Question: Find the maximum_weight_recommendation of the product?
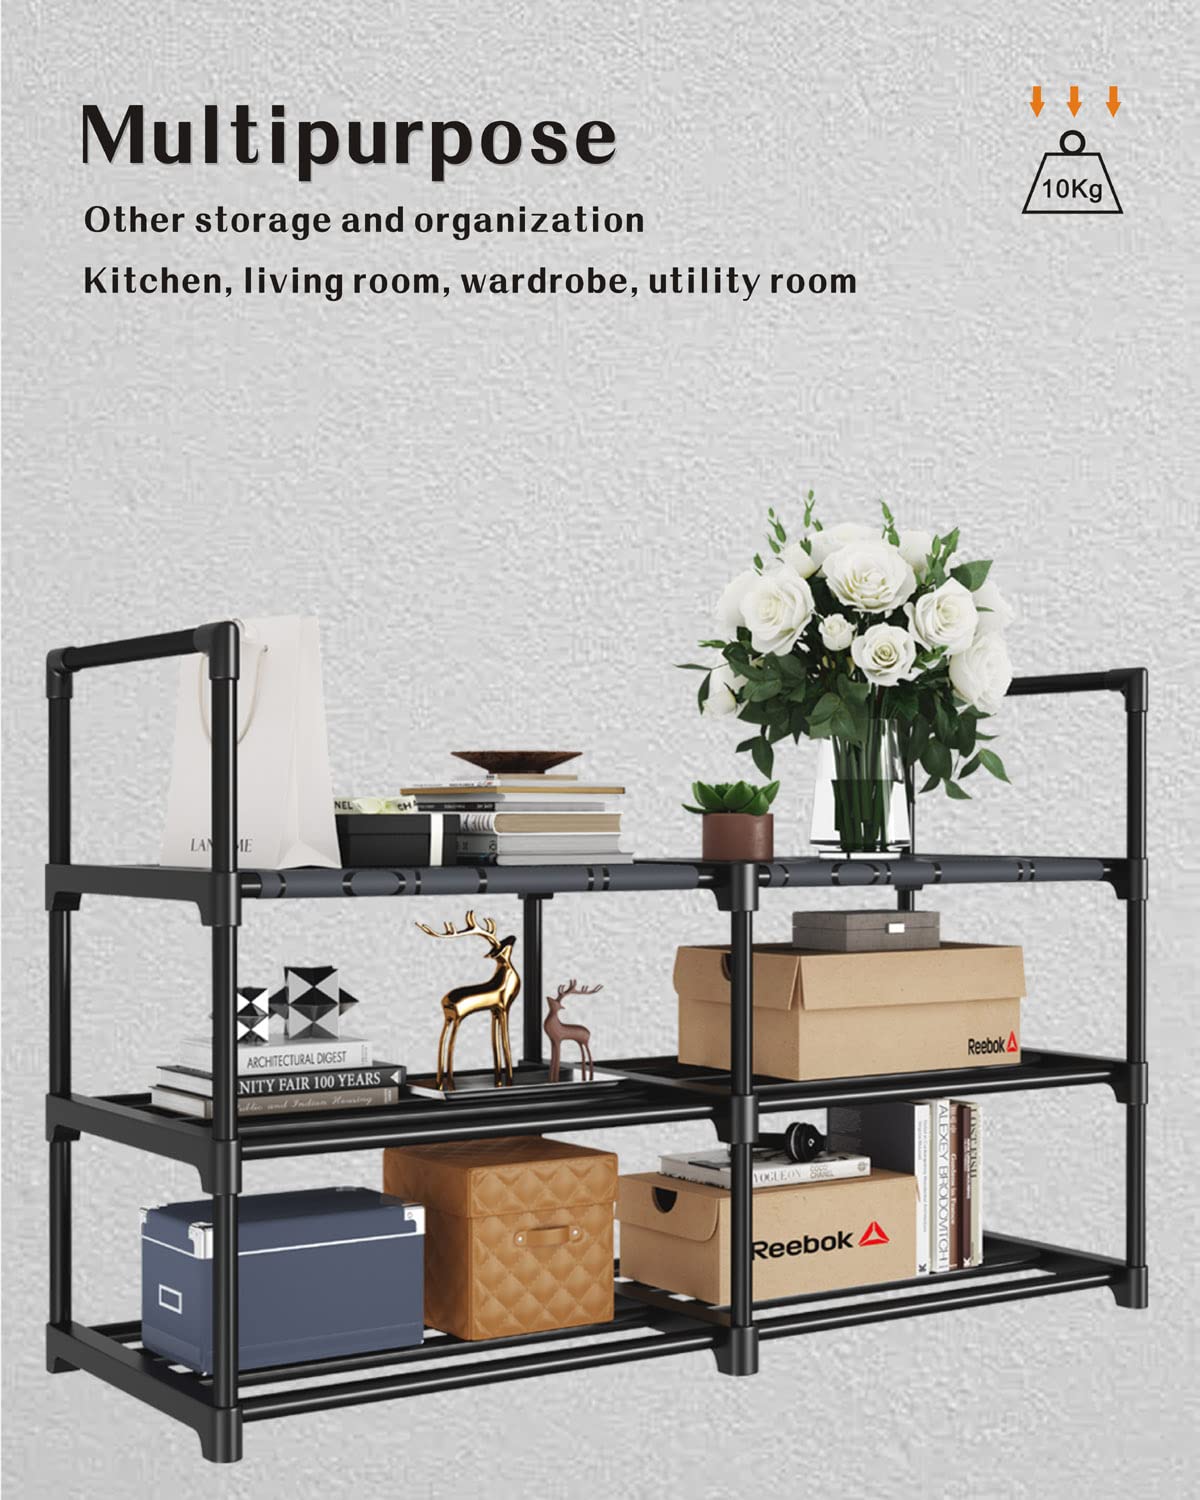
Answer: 10 kilogram